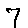
Label: 7